Bob Craig (rugby)

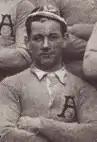

Prior to his rugby career, Craig was one of Australia's greatest all-round sportsmen. He won eight consecutive State swimming championships between 1899 and 1906; he appeared in four Sydney premiership winning water polo sides and in 1905 he was a member of the Balmain soccer club which that year won the Gardiner Cup, the NSW State competition.